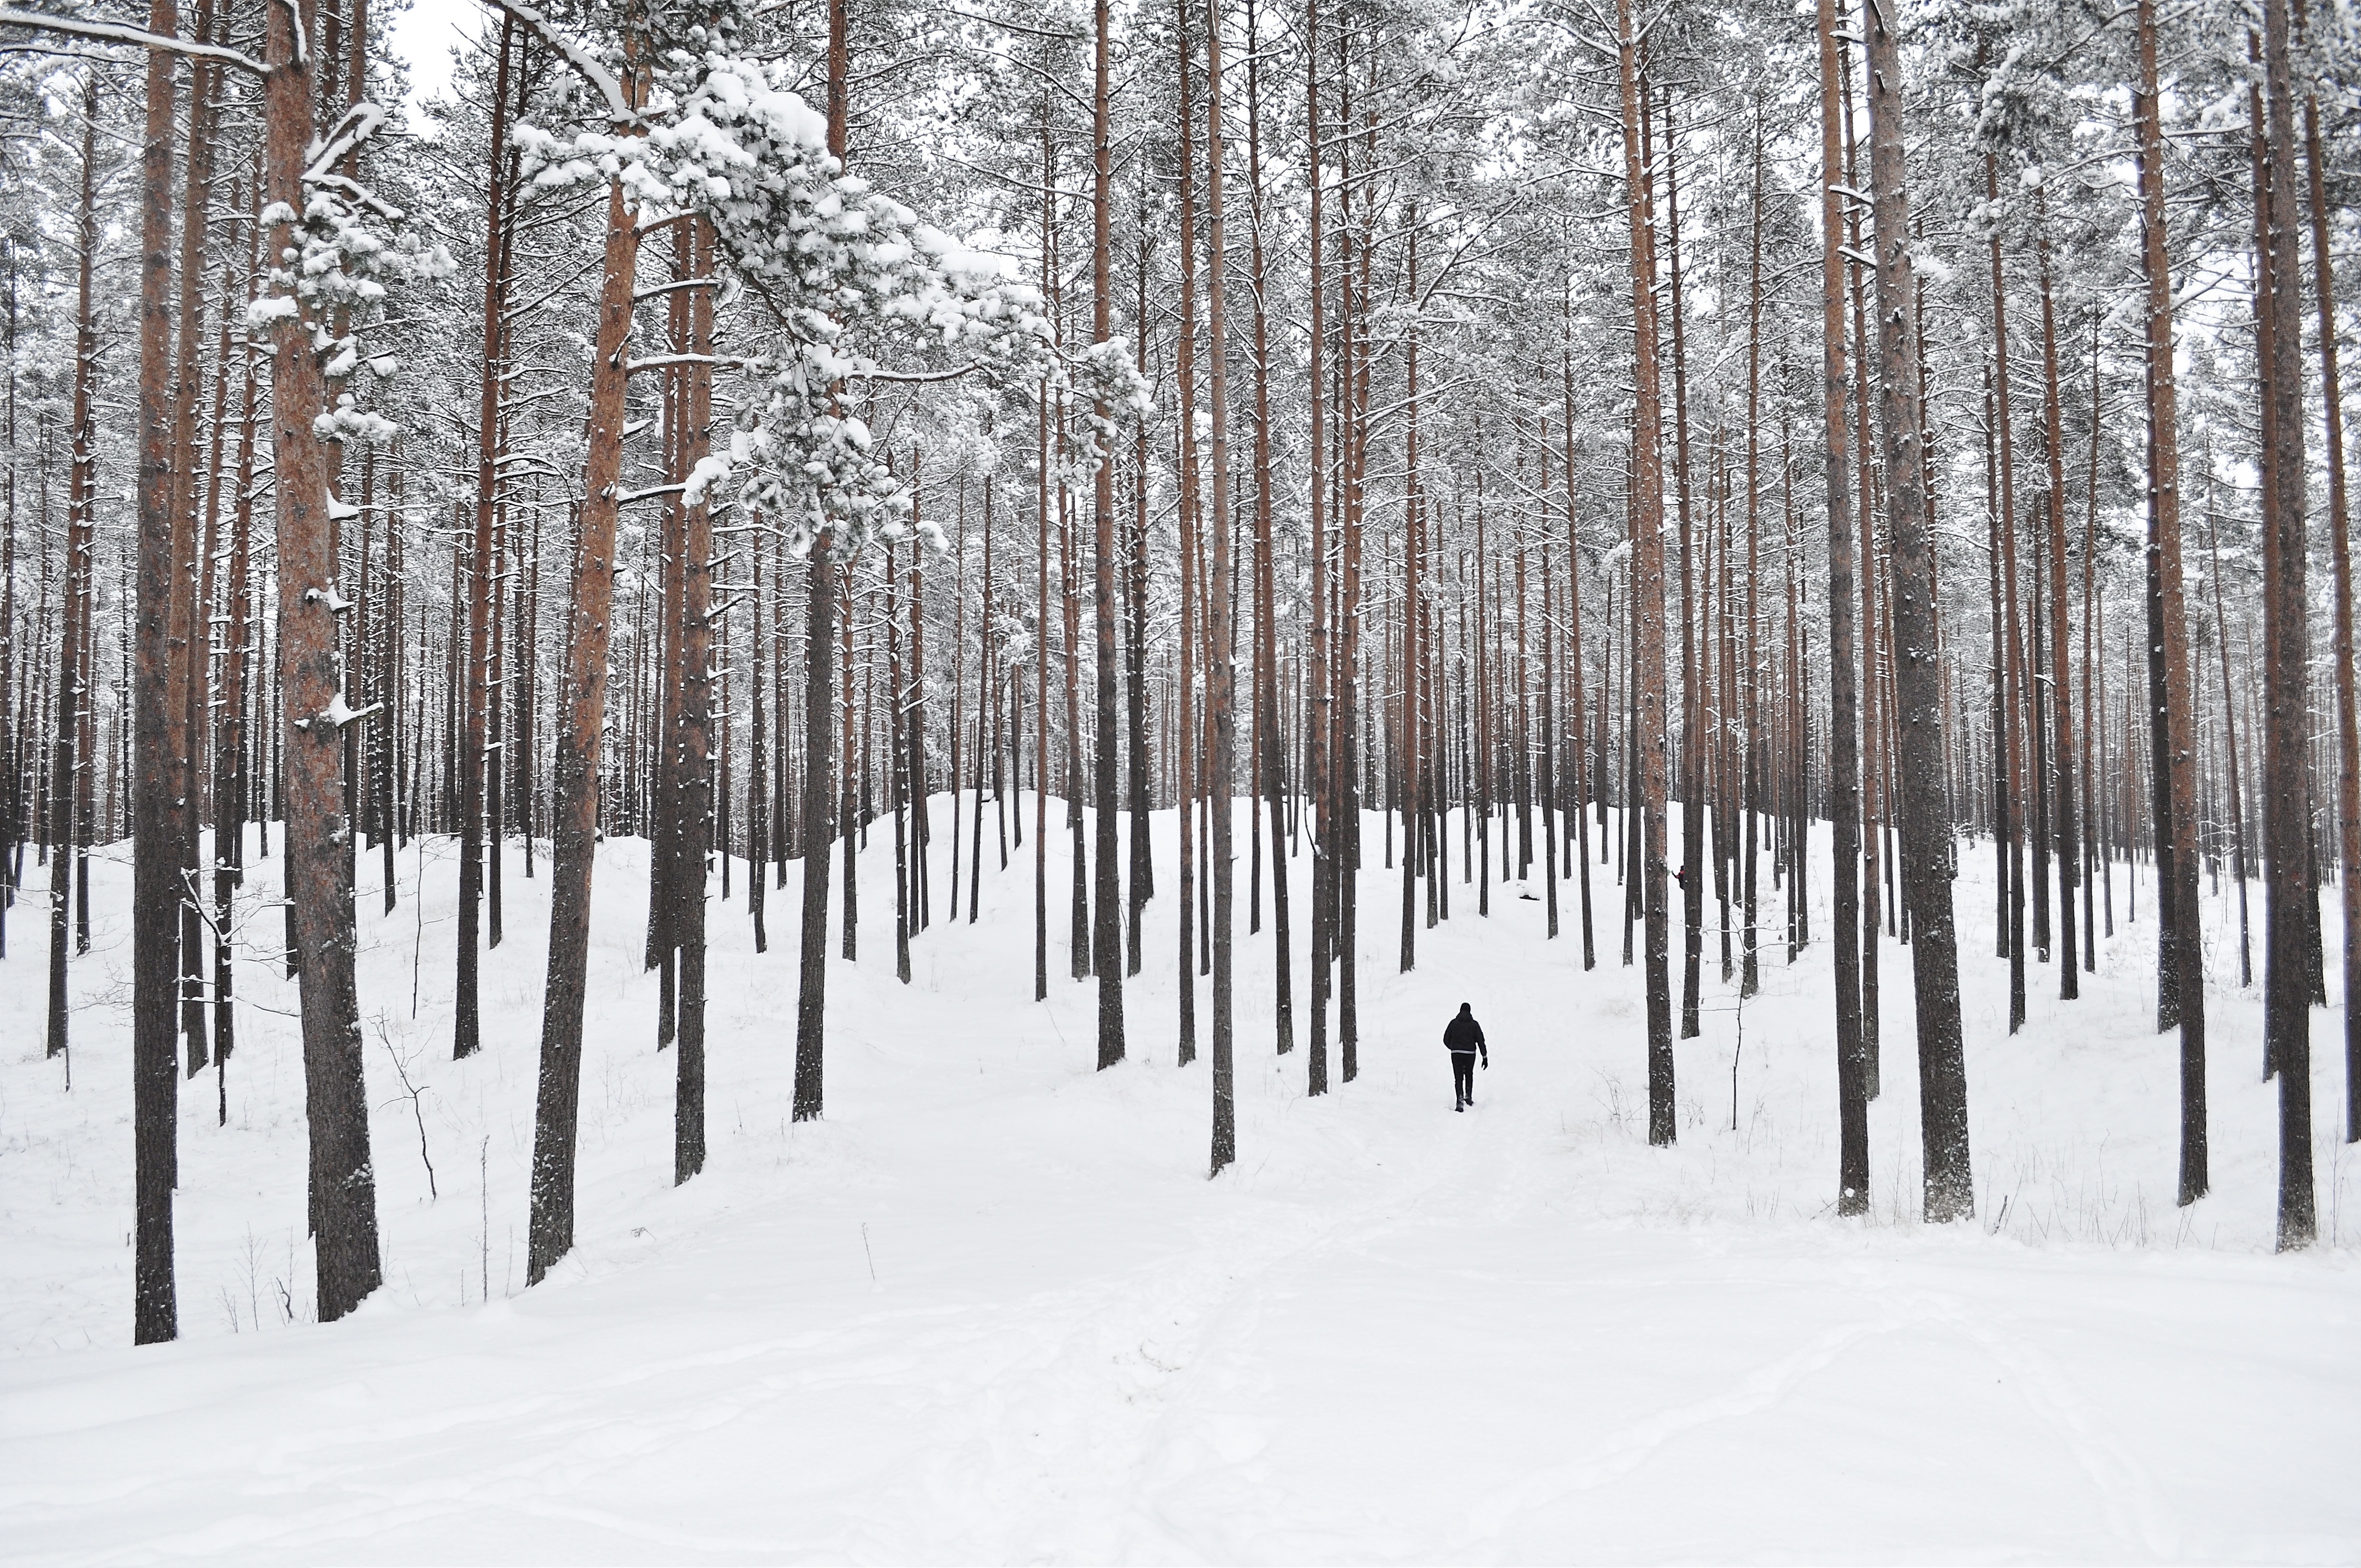
landscape, tree, forest, outdoor, branch, snow, cold, winter, white, weather, covered, fir, season, winter landscape, woods, spruce, blizzard, habitat, freezing, winter trees, forest trees, snow white, natural environment, woody plant, winter storm